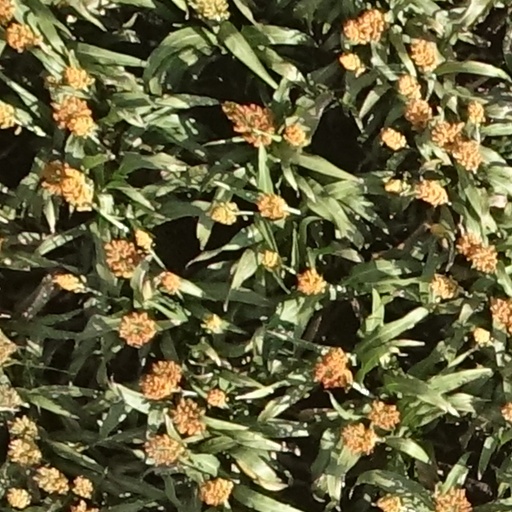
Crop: sorghum